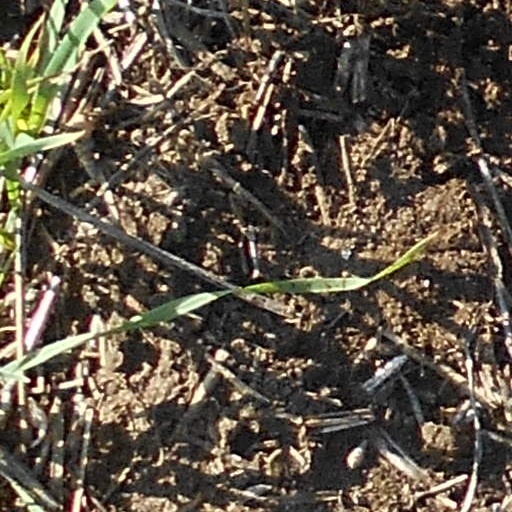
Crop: wheat